Battle of Tolhuis

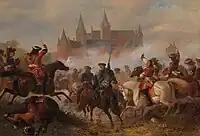
French cavalry crosses the river, by Karel Frederik Bombled

Würtz arrived at the river on 12 June; the French army had already lined up in battle order across the river. Würtz then positioned his three companies of cavalry at the river crossing. A few hundred metres away at Tolhuis castle, he placed a regiment of Frisian infantrymen and his guns.